Félix de Jesús Rougier

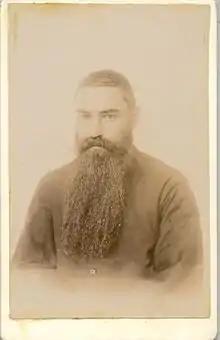
During his years in Colombia

Rougier's dream was to be a missionary in Oceania, but initially his journey there was suspended due to the illness in the arm. His superiors sent him to Colombia where he developed an extensive educational effort and faced the challenges of the Thousand Days' War. He conducted a national ministry collecting food and delivering it to the hungry. Also, he devoted himself to accompanying the soldiers in their last hours and times of illness. He risked his life during the war to hear confessions and attend to the wounded, once even defending the cloak on a corpse that would have been desecrated by the man’s enemies.